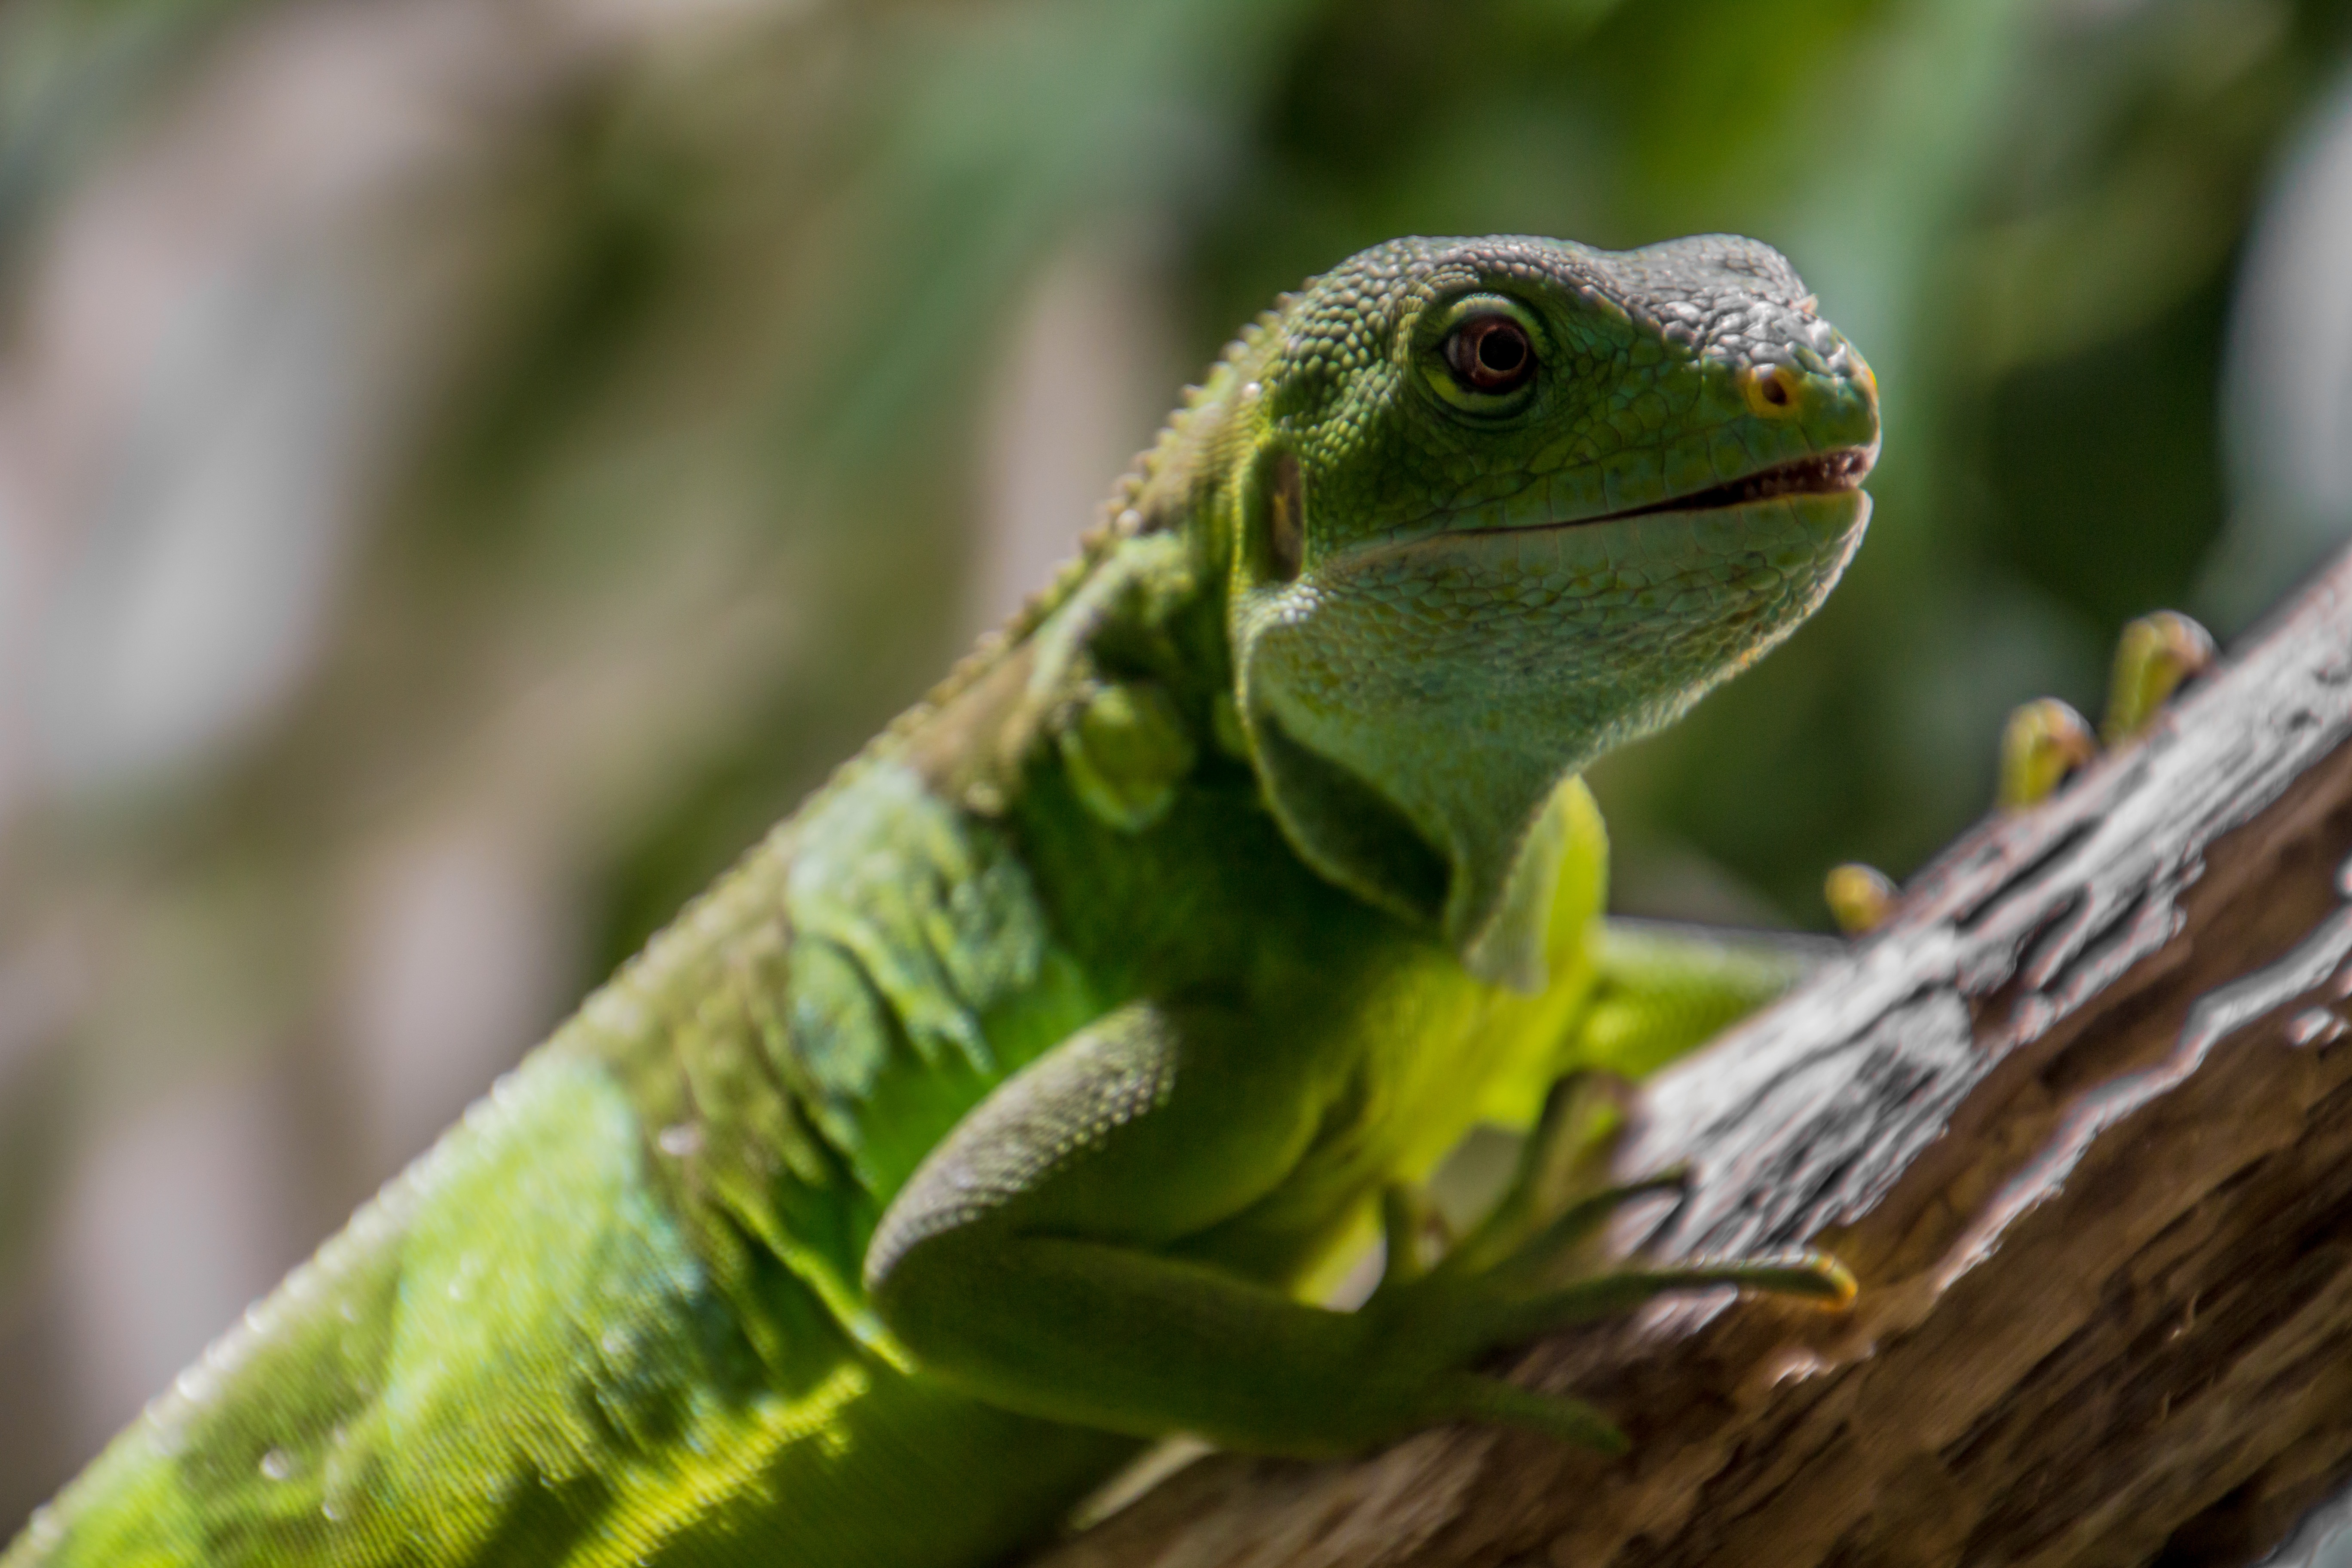
nature, wildlife, green, reptile, iguana, fauna, lizard, green lizard, close up, chameleon, vertebrate, iguania, macro photography, lacerta, dactyloidae, scaled reptile, lacertidae, african chameleon, american chameleon